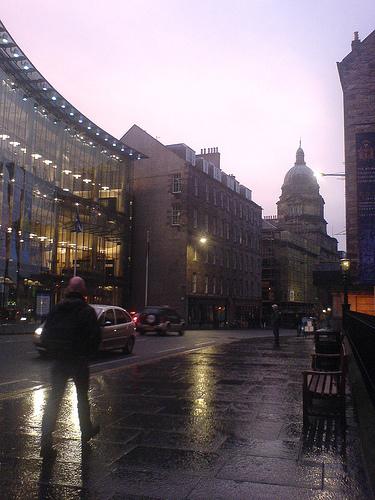
Weather: rain or strom